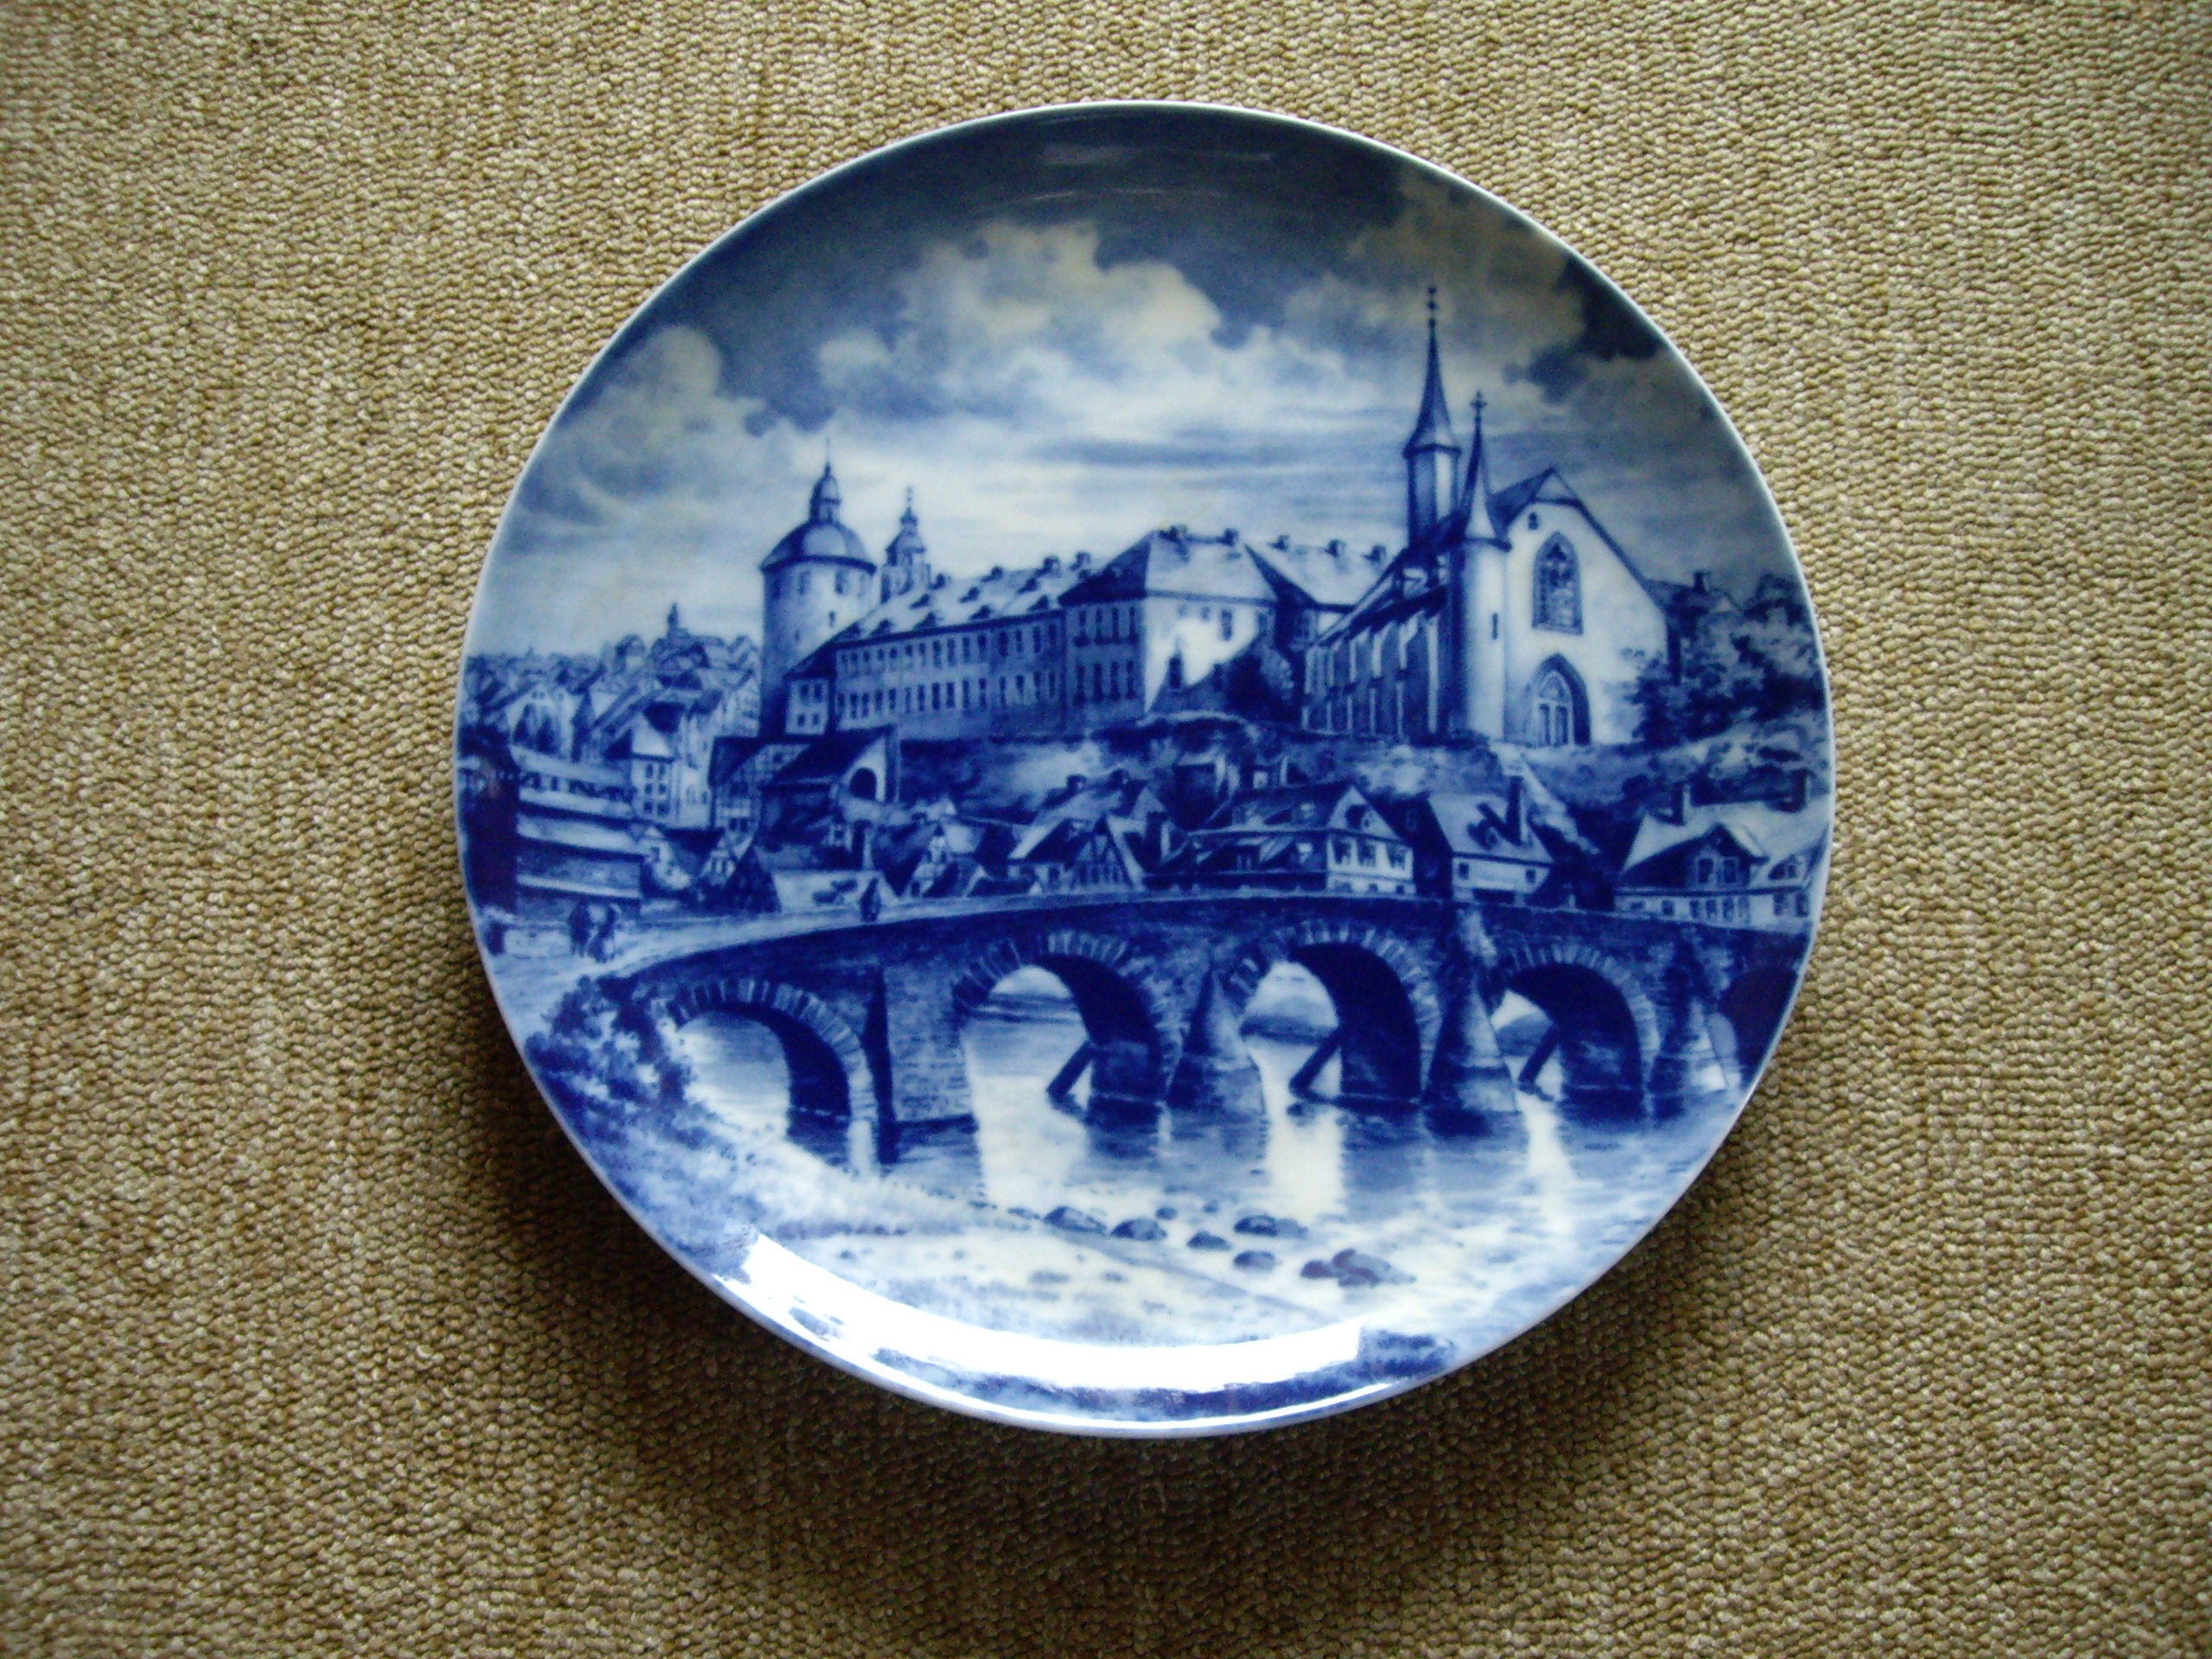
plate, blue, art, porcelain, shape, dishware, decorative plate, blue and white porcelain